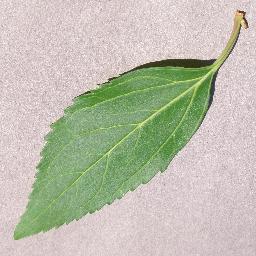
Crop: cherry
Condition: (including_sour)_healthy